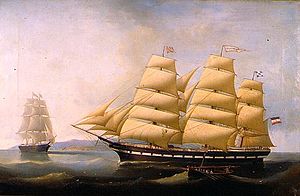
Carl Justus Fedeler
Maleri af skibet Europa og barken Union, malt af Carl Justus Fedeler
Carl Justus Fedeler var en i Bremerhaven aktiv maler af skibsmotiver og illustrator af trægraveringer. Han var søn af en anden marinemaler, Carl Justus Harmen Fedeler.